Peter II, Duke of Brittany

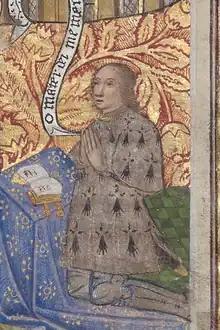
Peter praying before the Virgin and Child, miniature from the "Hours of Peter II" (1455–1457)

Peter II (in Breton Pêr II, in French Pierre II) (1418–1457), was Duke of Brittany, Count of Montfort and titular earl of Richmond, from 1450 to his death. He was son of Duke John VI and Joan of France, and a younger brother of Francis I.